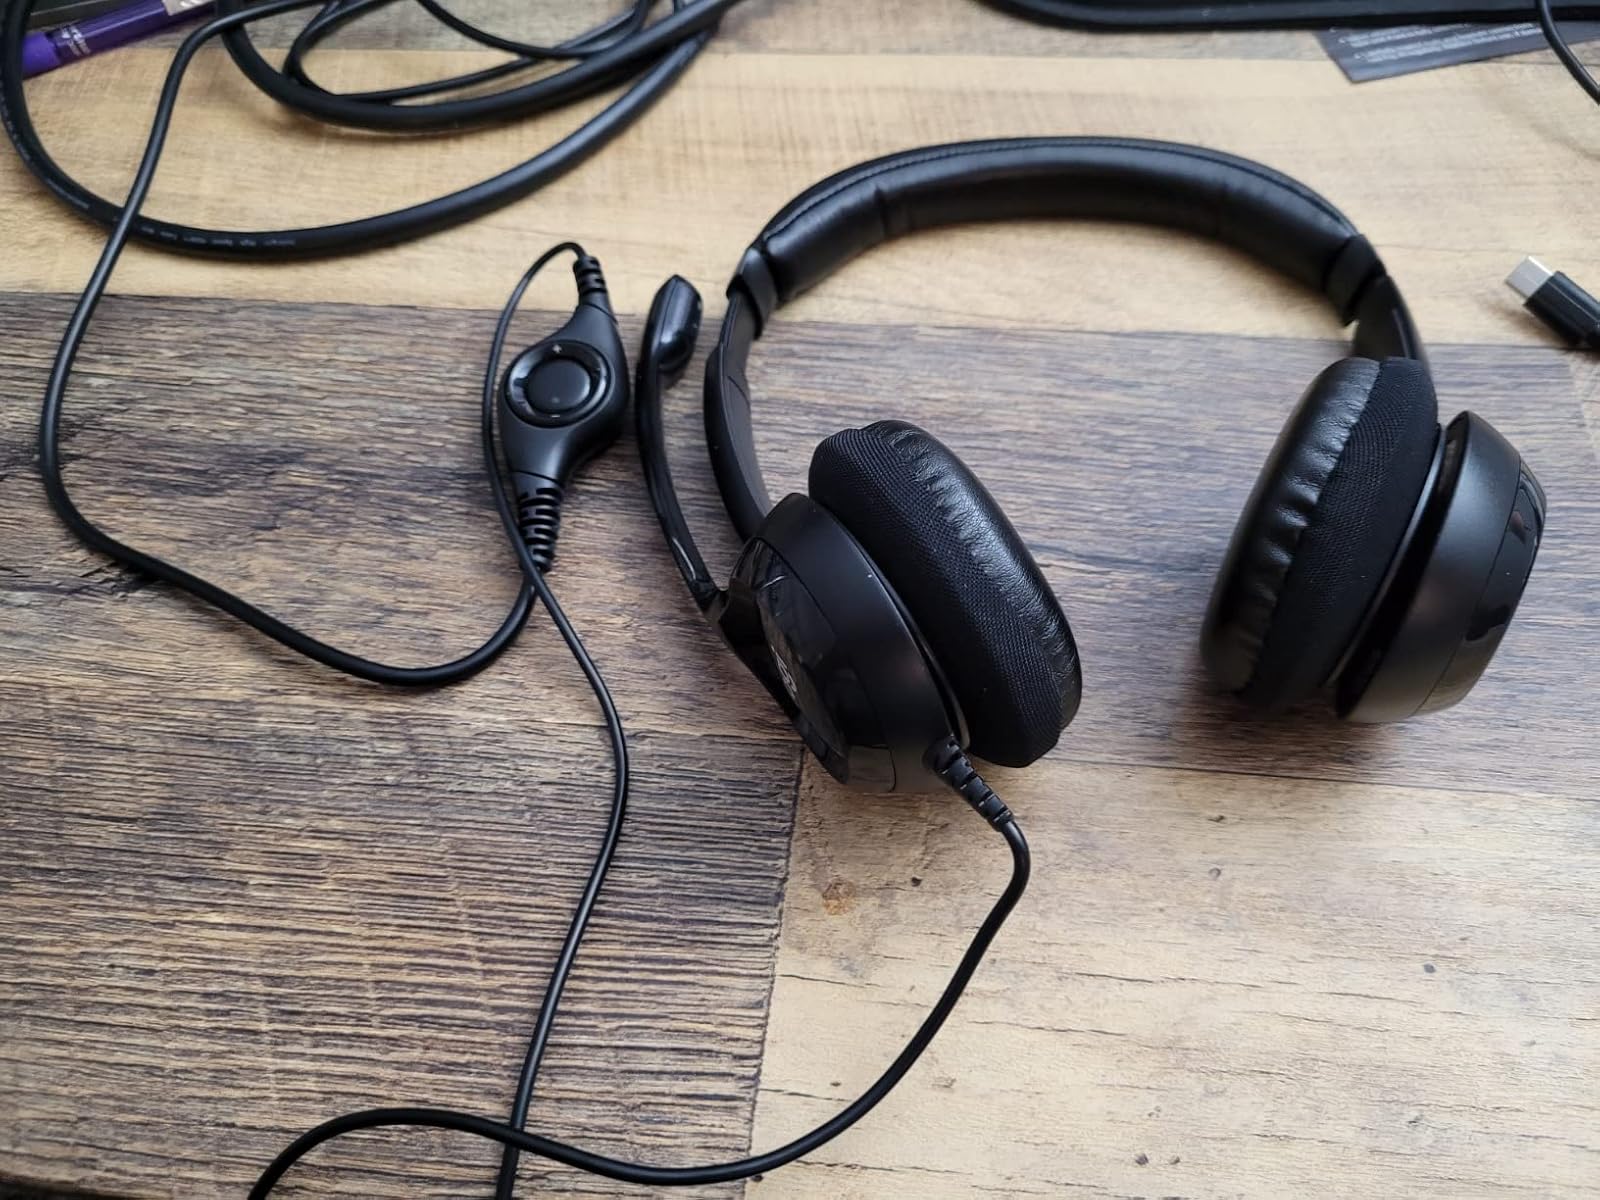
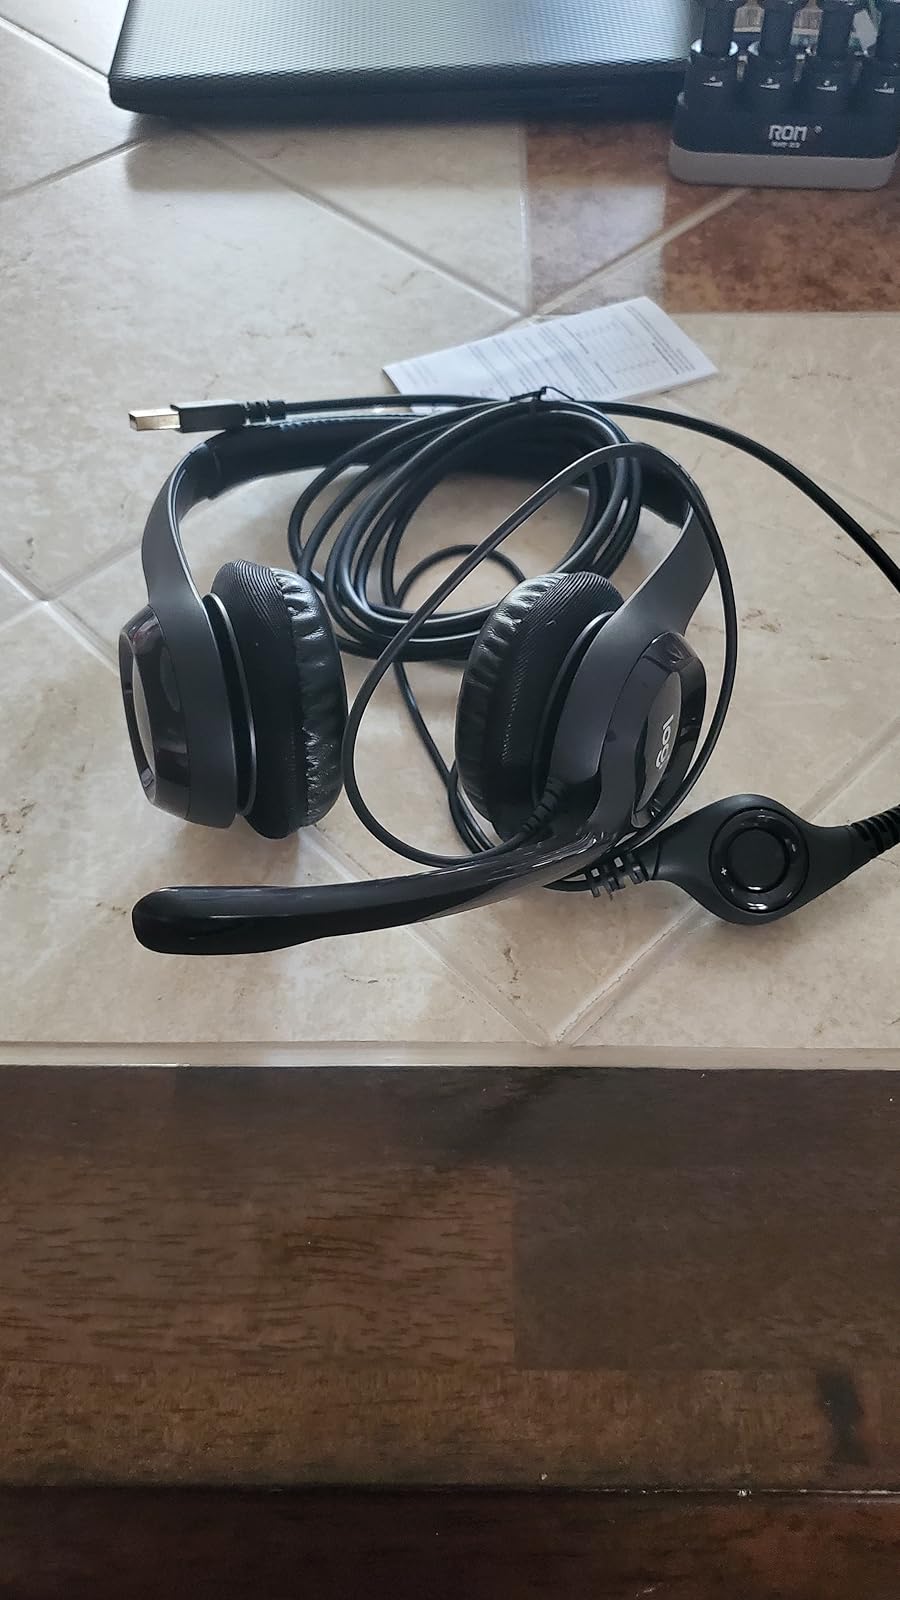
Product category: headphones
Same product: yes